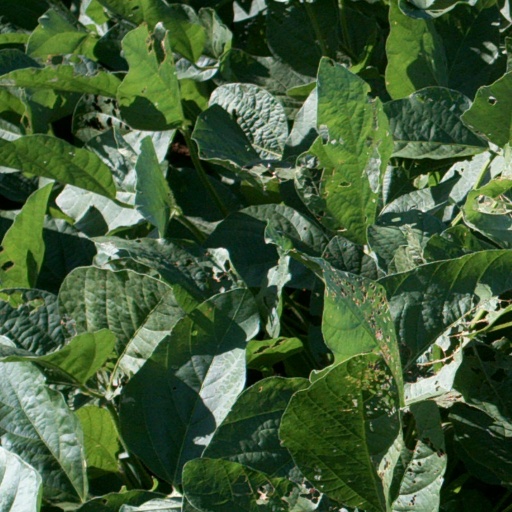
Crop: soybean